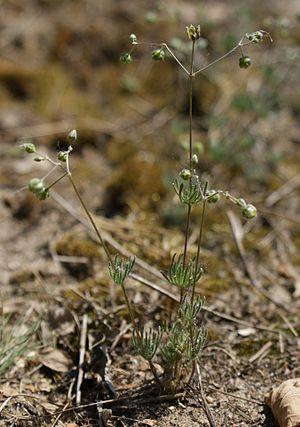
Cette liste de Tracheophyta de Bosnie-Herzégovine, ainsi que d’espèces introduites est un aperçu incomplet d’espèces de mousses, de fougères, de gymnospermes et d’angiospermes citées dans la littérature disponible en langues bosniaque, croate, serbe et serbo-croate. Cet aperçu n’inclue pas des espèces cultivées ni celles occasionnellement introduites.